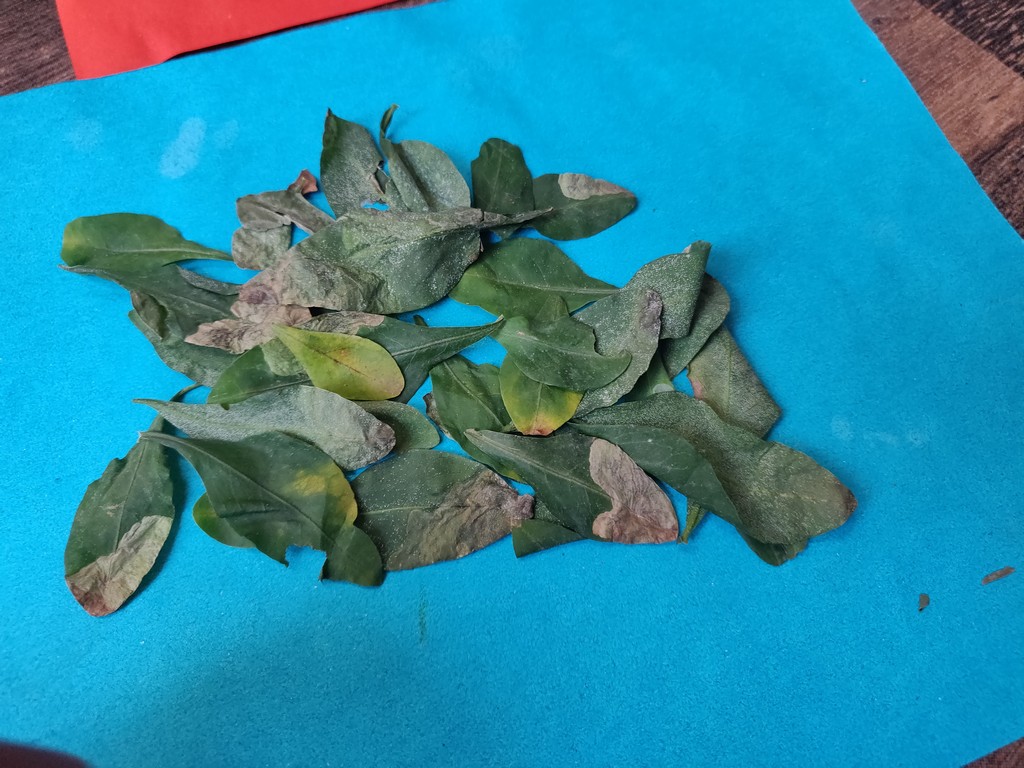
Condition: Unhealthy
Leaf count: multiple
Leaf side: unknown